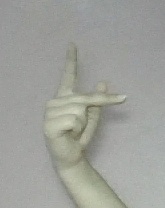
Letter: dha